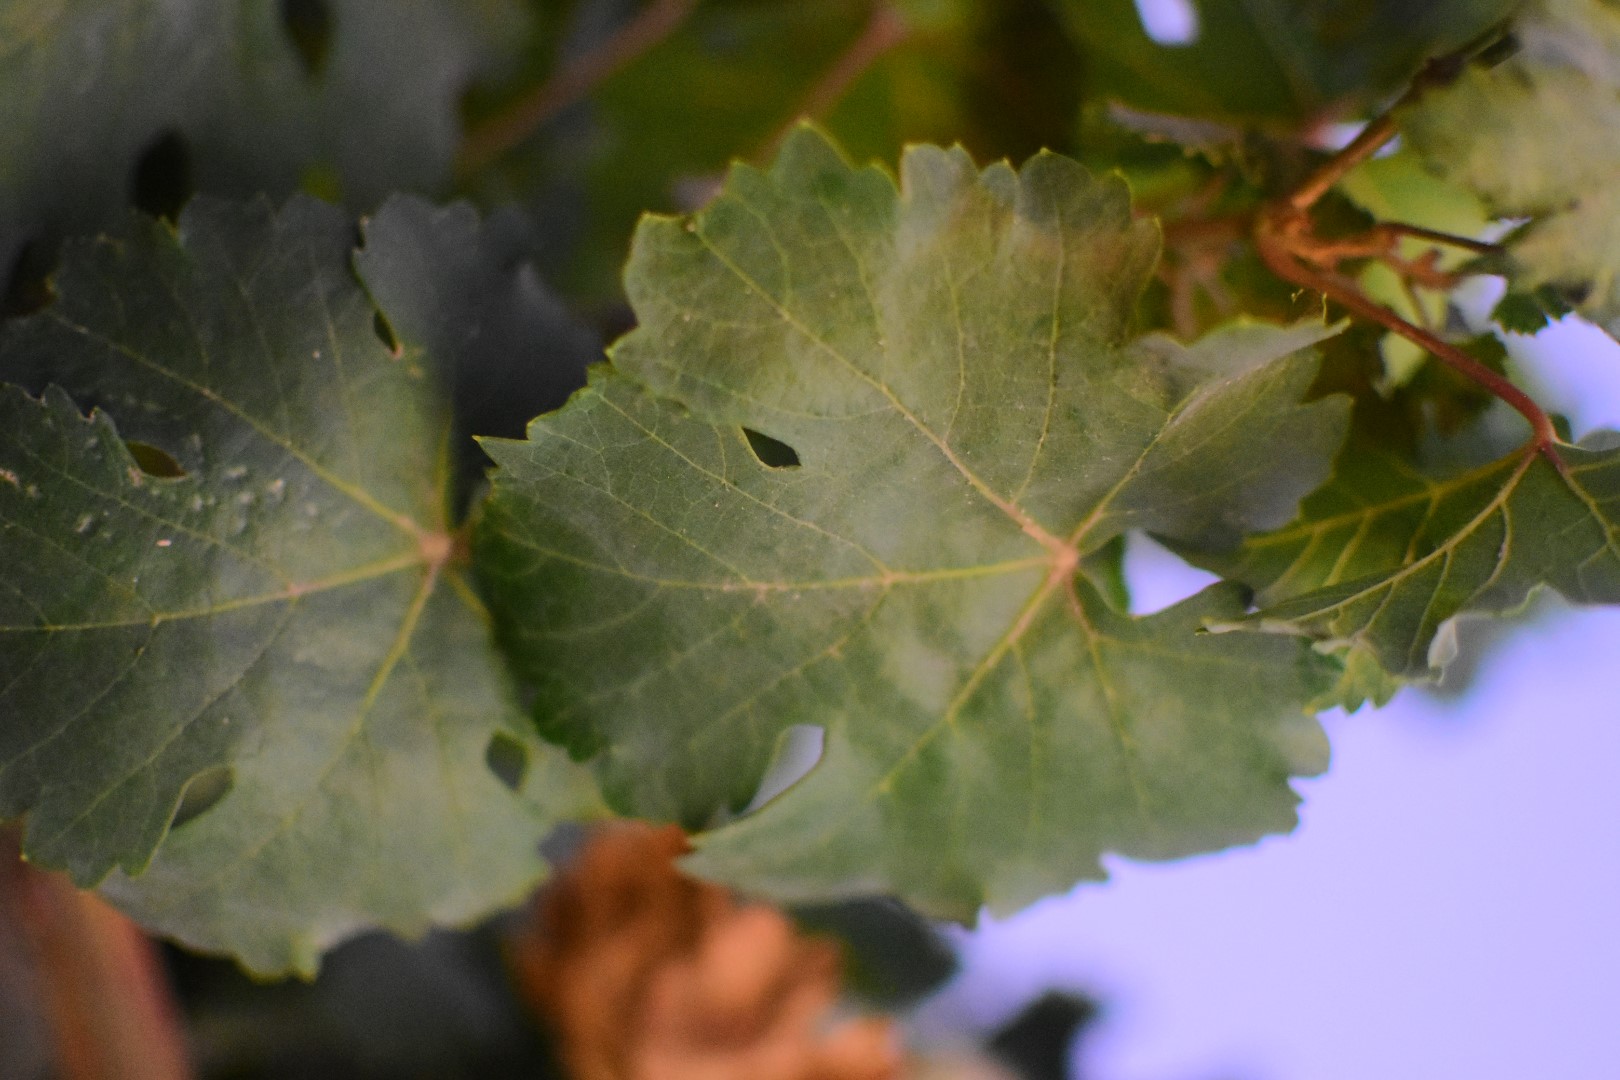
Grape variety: Aswud Balad